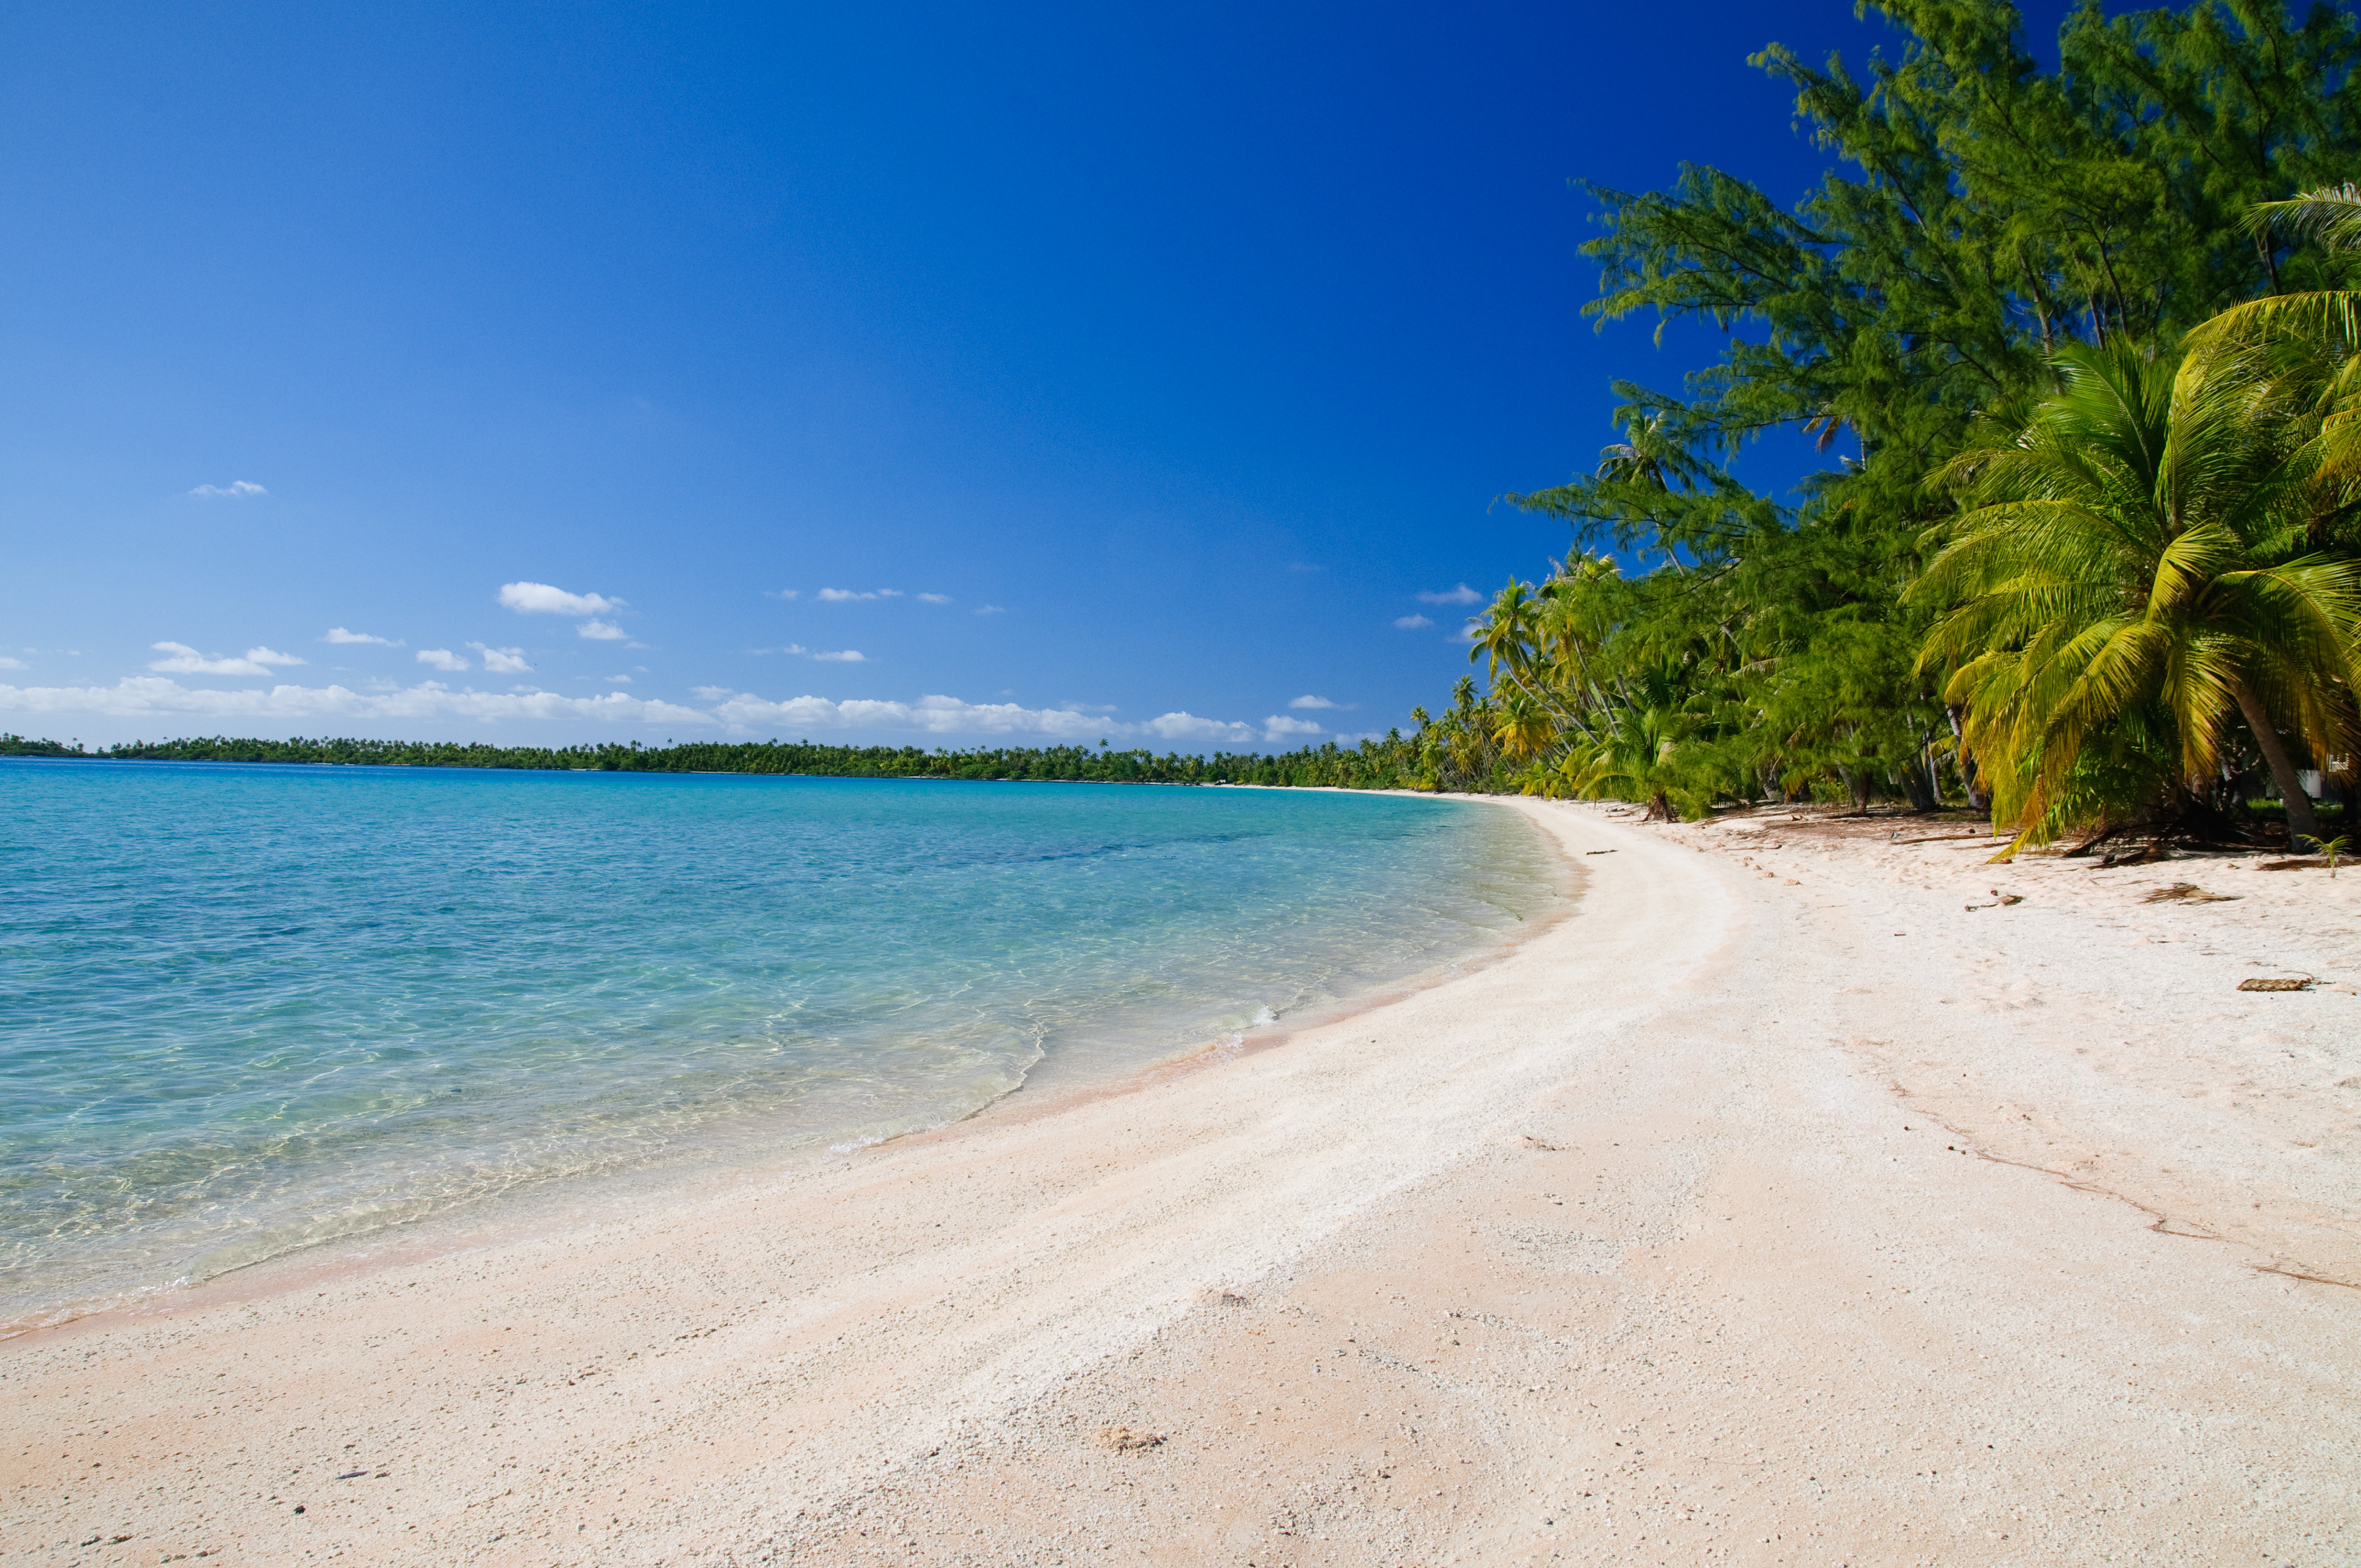
beach, sea, coast, sand, ocean, shore, wave, vacation, lagoon, bay, island, nikon, body of water, caribbean, tropics, cape, d300, polinesia, fakarava